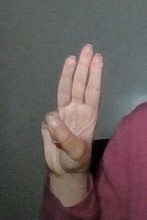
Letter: thaa